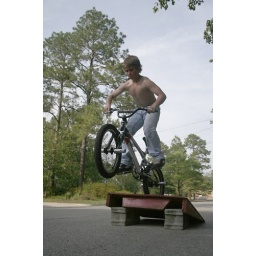
John riding his bike in front of our parents' house in Tifton, GA on 6.16.07.